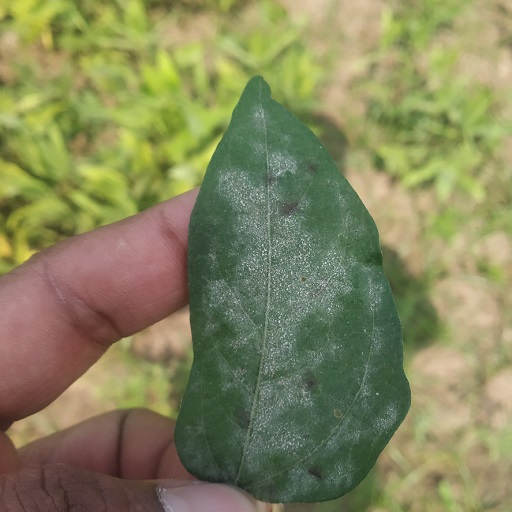
Label: Powdery Mildew